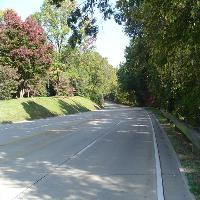
Weather: sun or clear